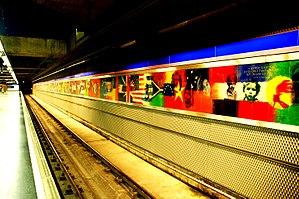
Feria de Madrid est une station de métro à Madrid qui dessert le district de Barajas.